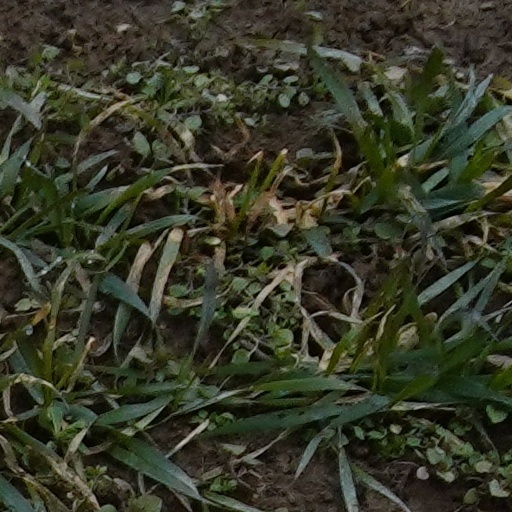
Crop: wheat